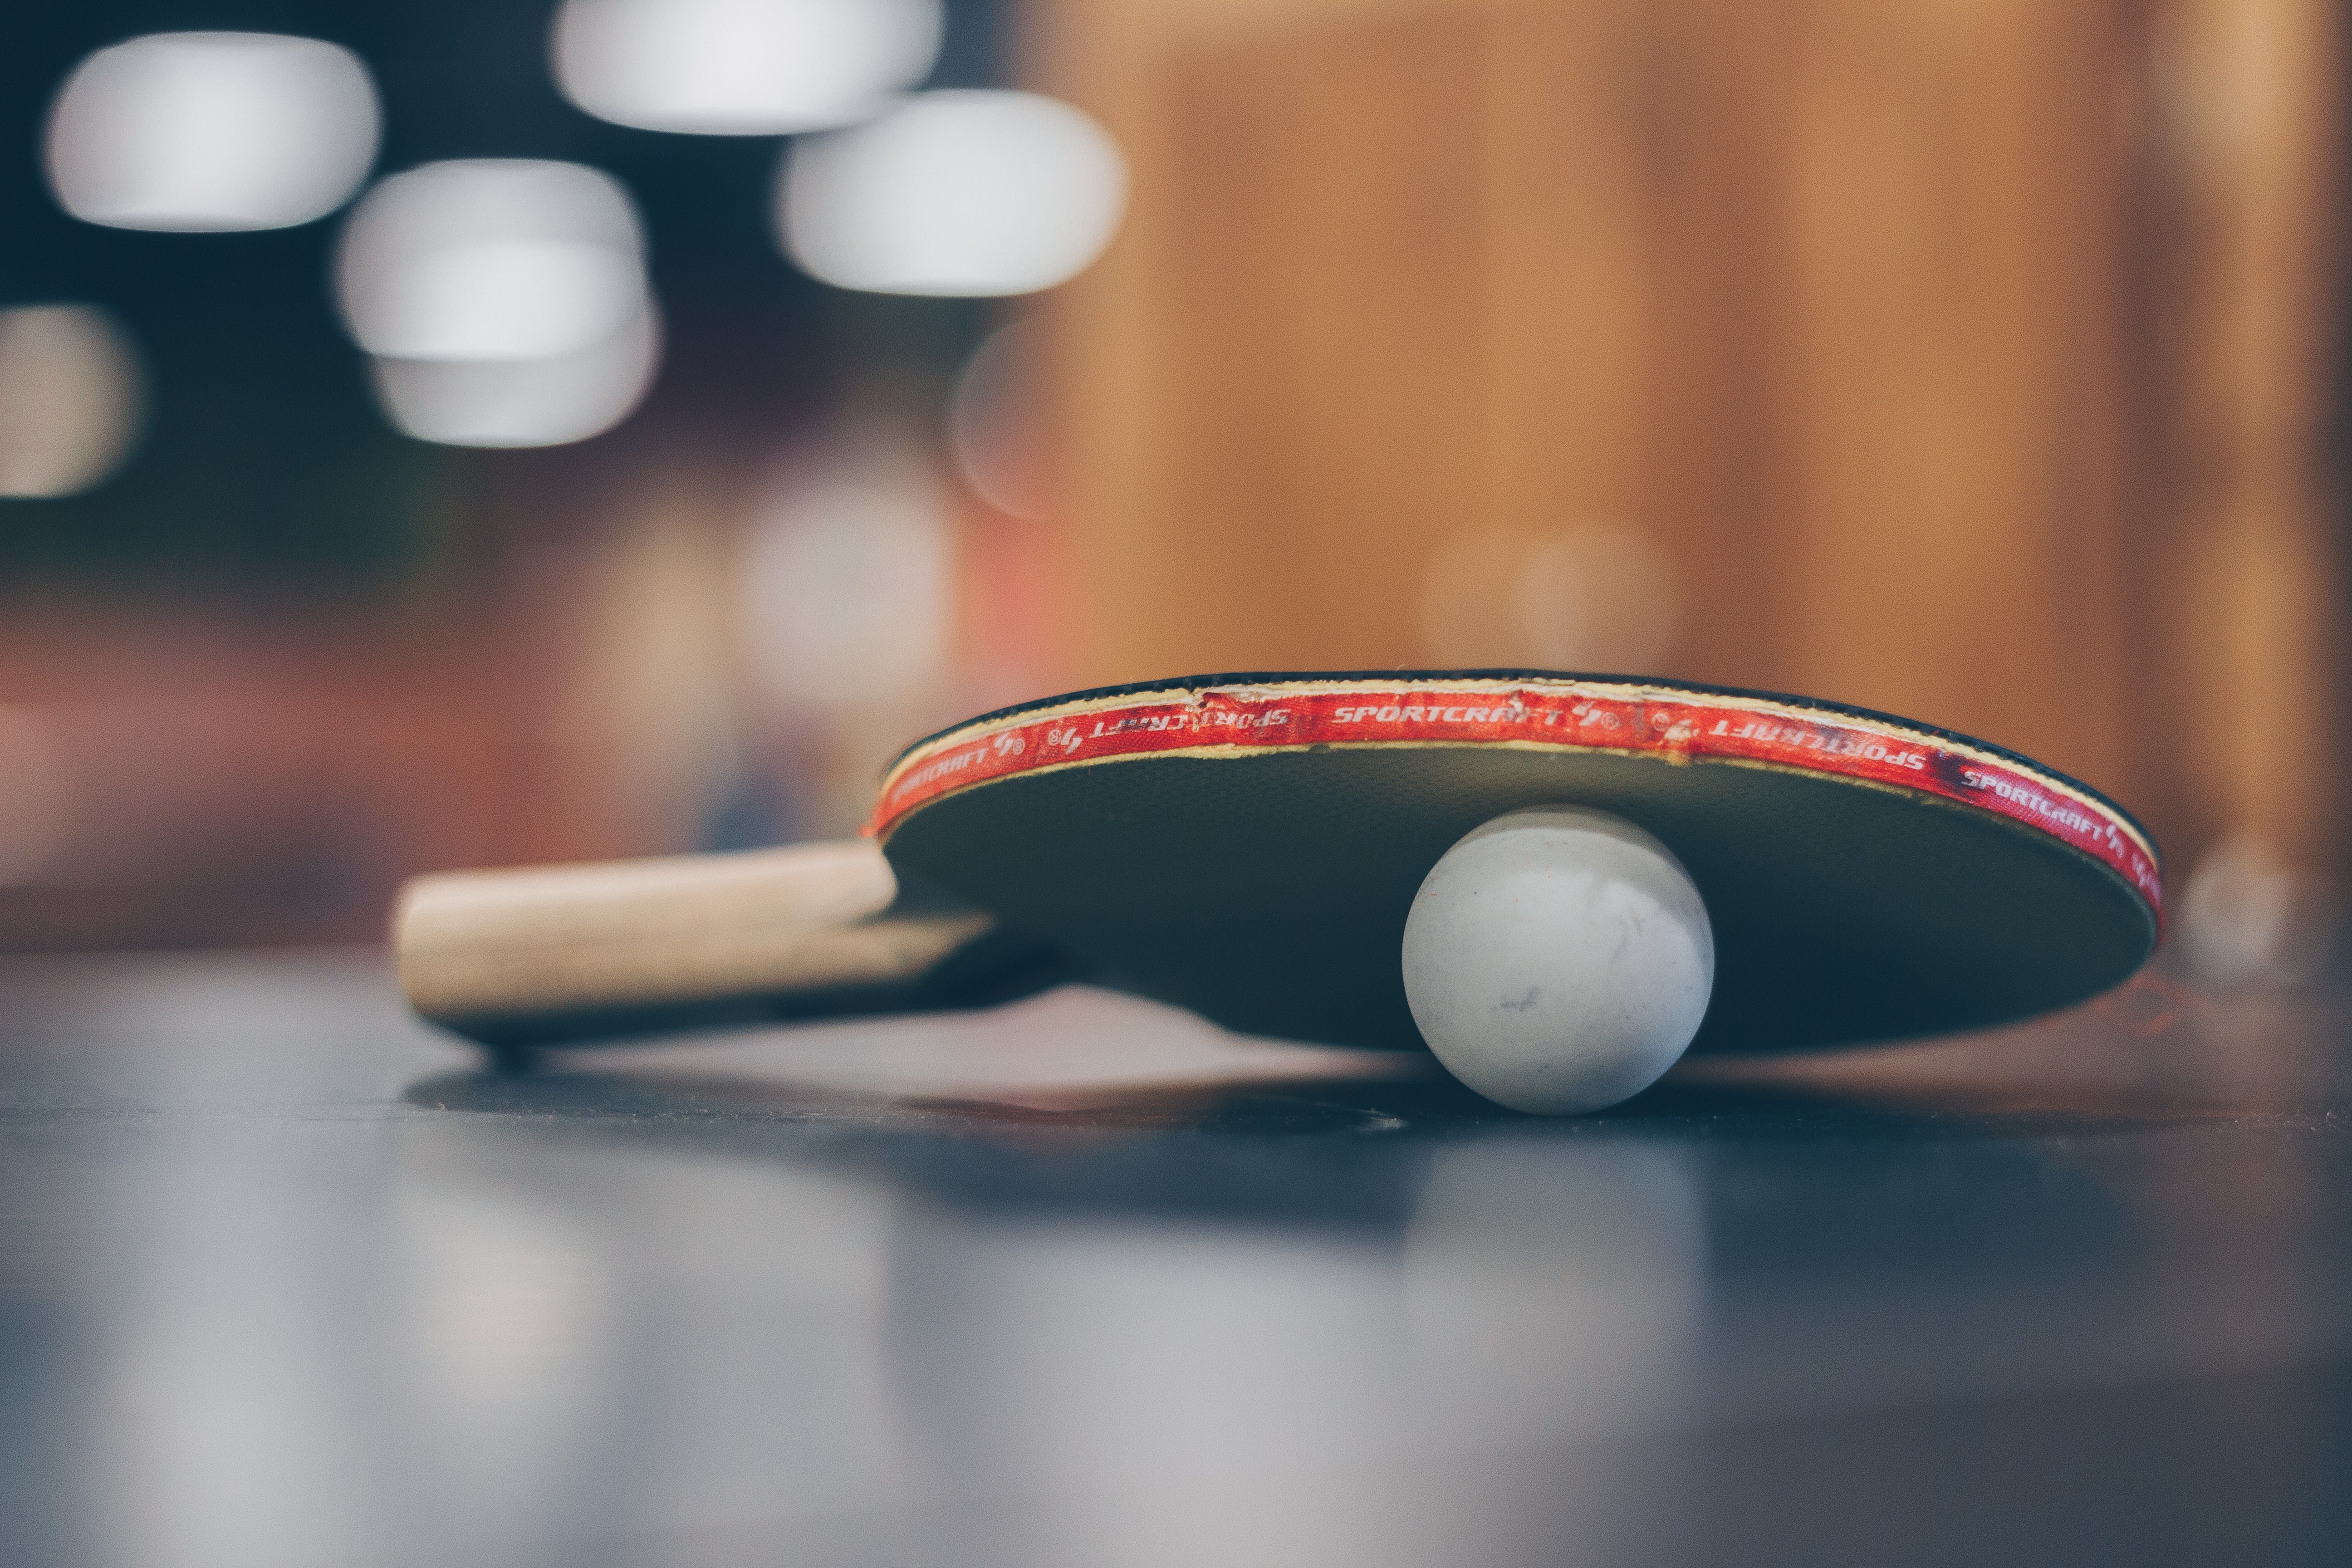
ping pong, ball, sports equipment, games